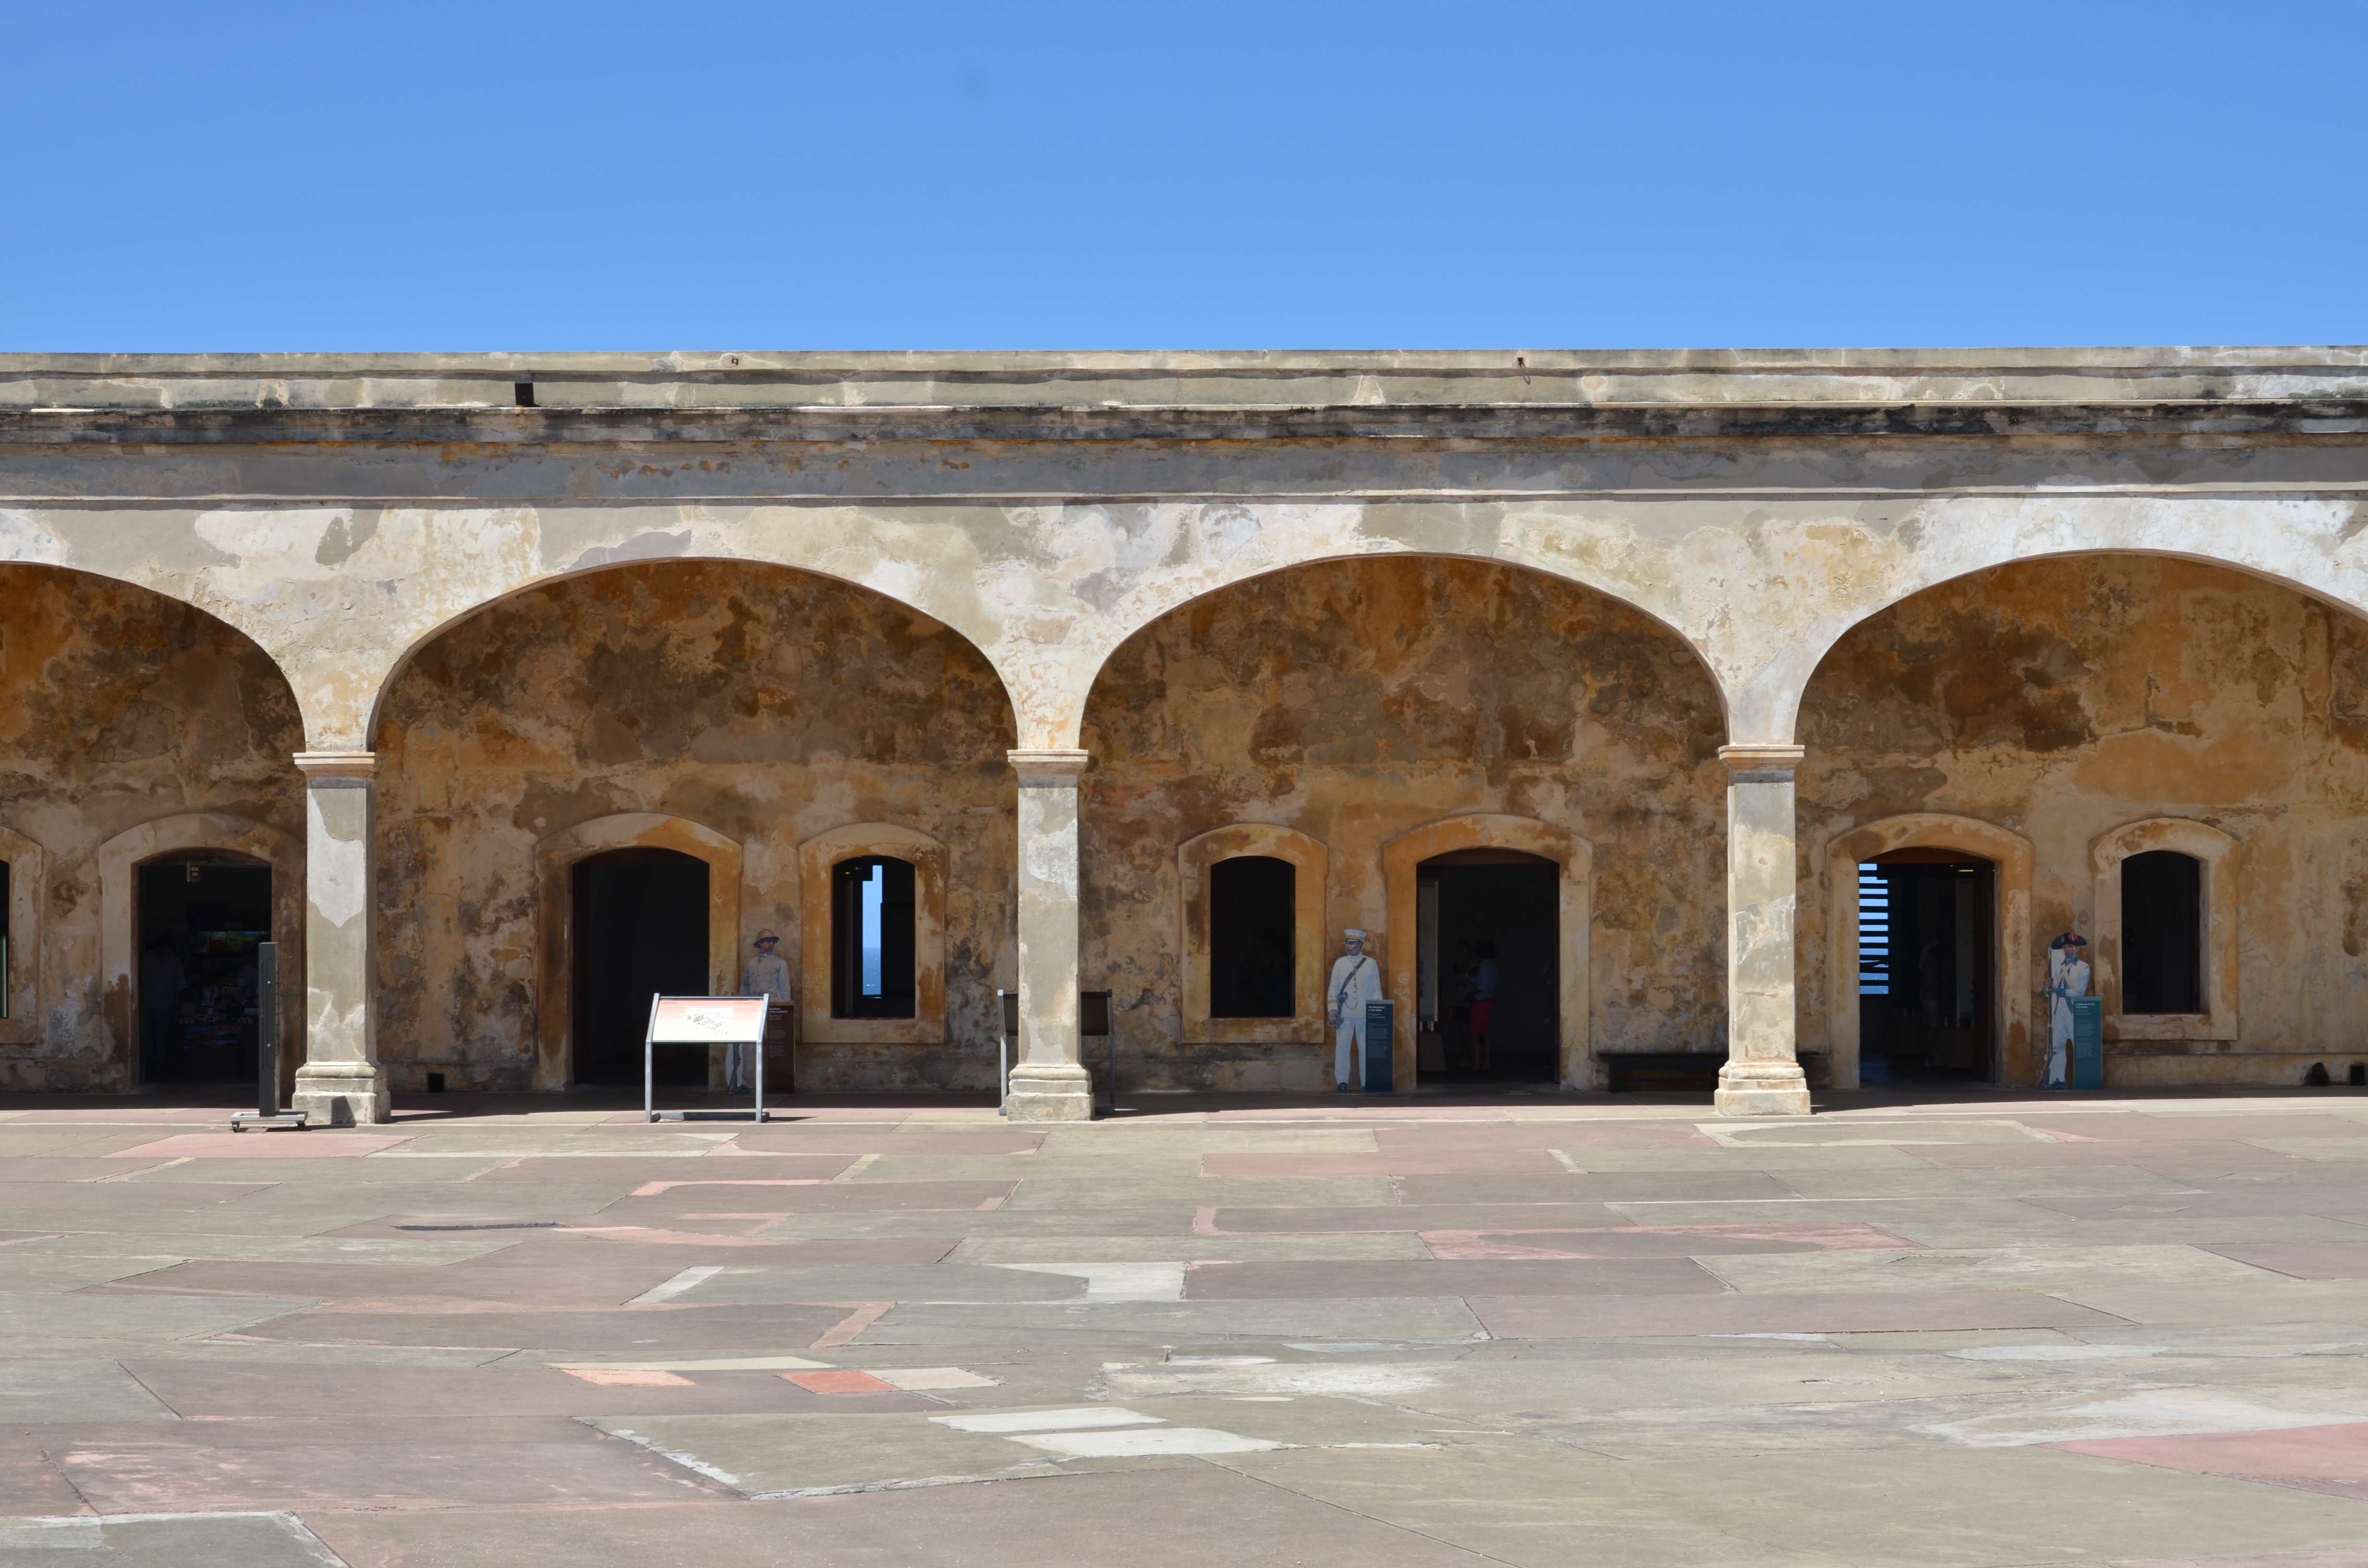
architecture, structure, building, palace, arch, castle, landmark, facade, place of worship, temple, monastery, symmetry, mosque, arcade, san juan, ancient history, ancient roman architecture, caravanserai